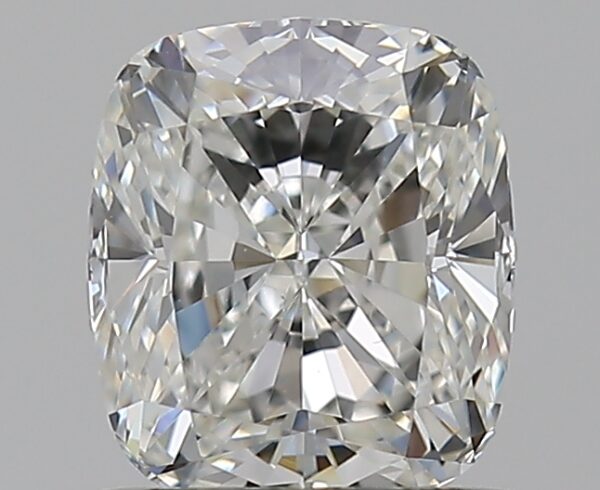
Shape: cushion
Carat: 0.9
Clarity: VS1
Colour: G
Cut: EX
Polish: EX
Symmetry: EX
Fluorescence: F
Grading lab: GIA
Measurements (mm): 5.89 x 5.14 x 3.55